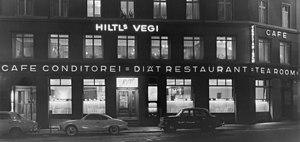
Le Hiltl est une enseigne familiale centenaire suisse — à orientation végétarienne — fondée en 1898 et reprise en 1903 par Ambrosius Hiltl. Le siège principal de l’entreprise se situe au cœur de la Sihlstrasse à Zurich. L’établissement s’est entretemps réparti en une chaîne de restaurants ovo-lacto-végétariens à travers la Suisse alémanique. Géré par la même famille depuis cinq générations, le Hiltl figure dans le Livre Guinness des records au titre de plus ancien restaurant végétarien au monde.